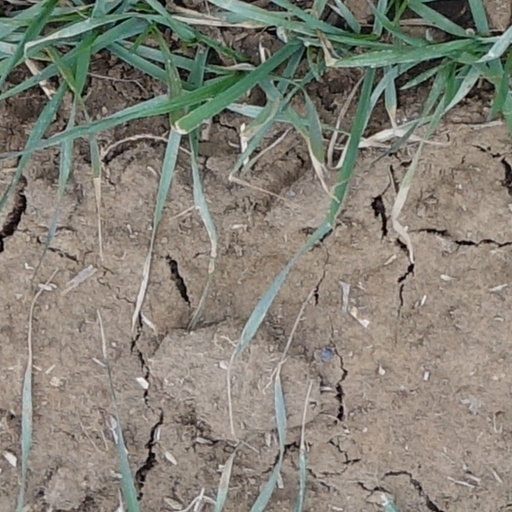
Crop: wheat